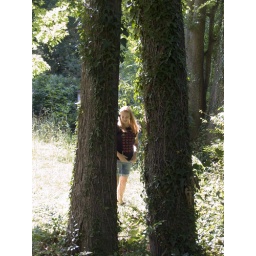
Lori, hunting down her little dog that had gone tiger like in the underbrush.